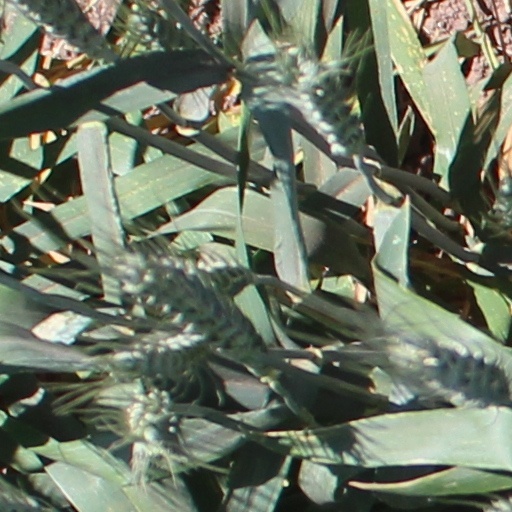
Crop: wheat